Beechcraft Model 99

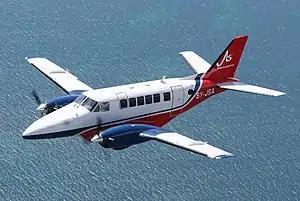
A Jamaica Air Shuttle Model 99

The Beechcraft Model 99 is a civilian aircraft produced by American manufacturer Beechcraft. It is also known as the Beech 99 Airliner and the Commuter 99. The 99 is a twin-engine, unpressurized, 15 to 17 passenger seat turboprop aircraft, derived from the earlier Beechcraft King Air and Queen Air. It uses the wings of the Queen Air, the engines and nacelles of the King Air, and sub-systems from both, with a specifically designed nose structure.